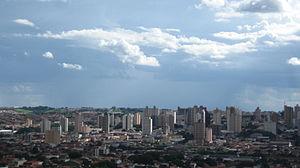
Limeira est une ville brésilienne de l'État de São Paulo. Sa population était estimée à 300 911 habitants en 2017. La municipalité s'étend sur 581 km².